MTS (telecommunications)

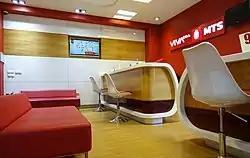
A VivaCell-MTS store in Yerevan, Armenia in 2018

In Armenia, services under the MTS brand were provided by K-Telecom CJSC, under the brand names (from 2007-2019) and Viva-MTS (from 2019-2024), 80% of which were owned by Mobile TeleSystems. The number of subscribers of VivaCell-MTS in Armenia by March 31, 2011 was 2.55 million. By May 2011, VivaCell-MTS occupied more than 60% of the mobile market in Armenia, and by December 2017, VivaCell-MTS had 2.1 million subscribers.